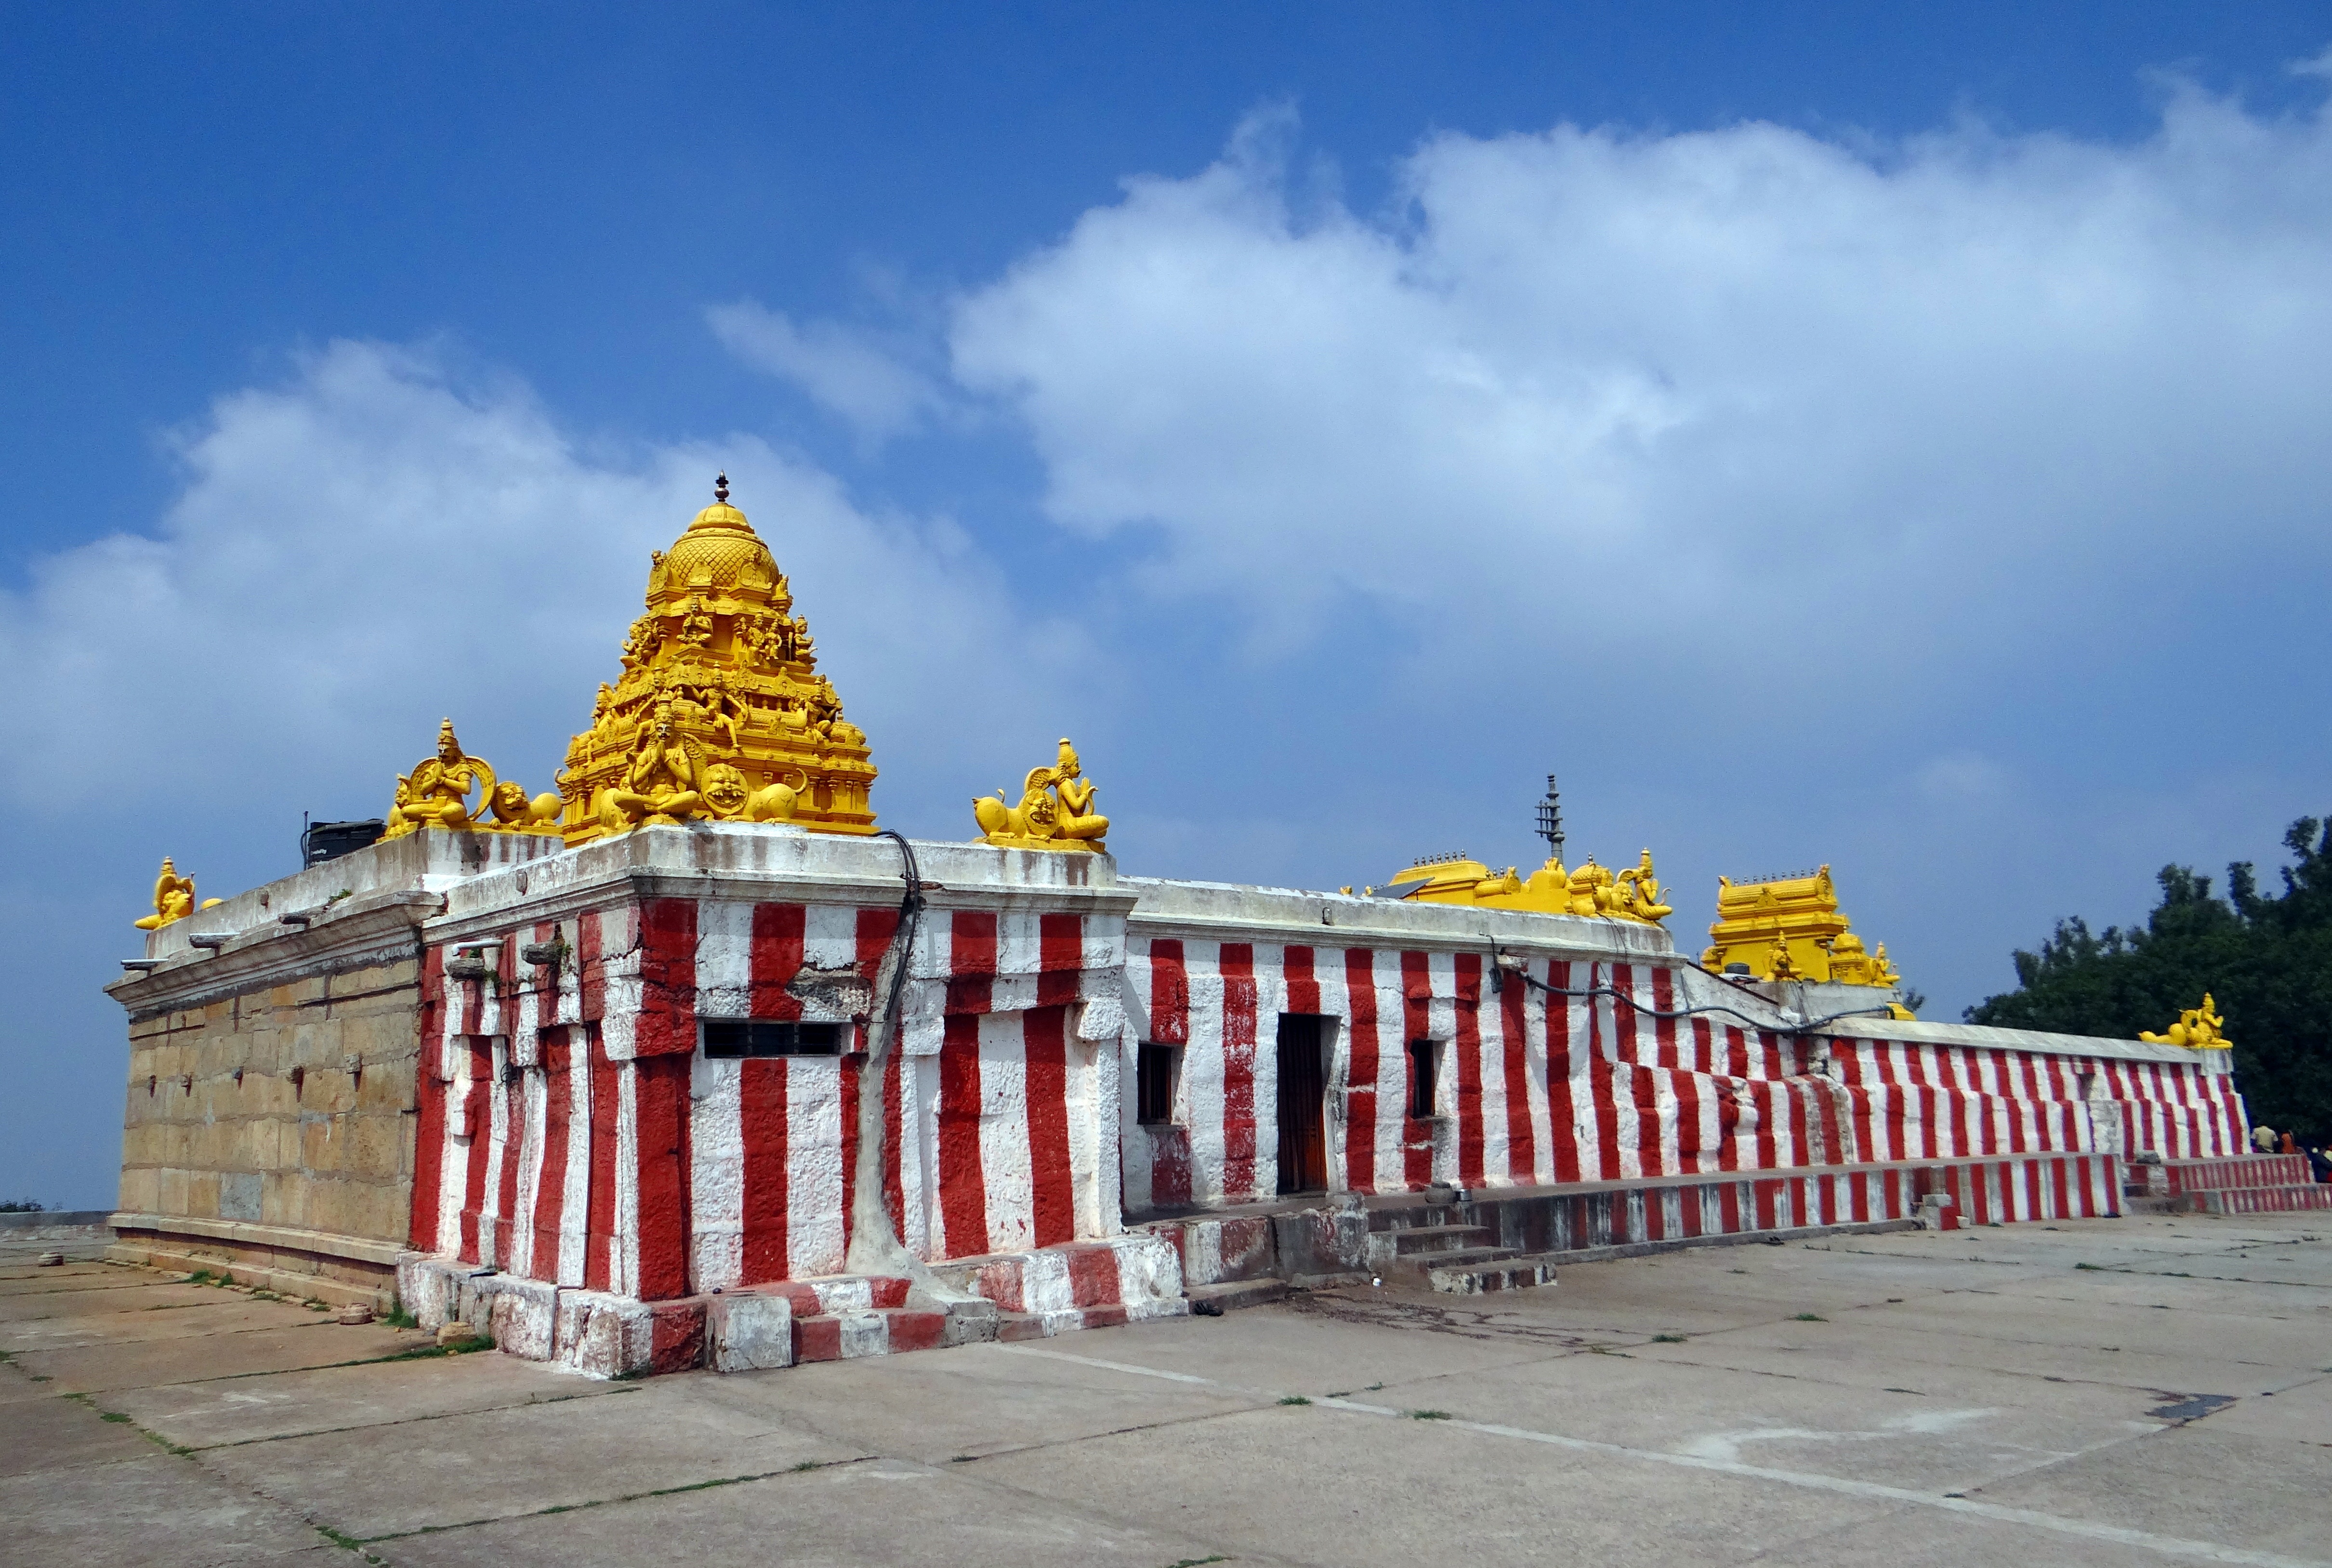
architecture, building, palace, old, stone, religion, ancient, landmark, tourism, place of worship, religious, temple, monastery, shrine, culture, india, wat, hinduism, hindu temple, historic site, dravidian, gopalswamy betta